Endride

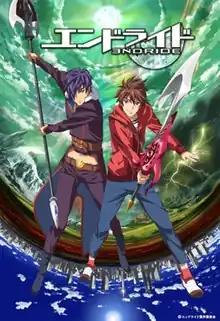
"Endride" key visual

is a Japanese multimedia project that features an anime with the same name and a smartphone game named . The project features the original character designs of Kazushi Hagiwara and Nobuhiro Watsuki. The anime television series by Brain's Base and Lapin Track, directed by Keiji Gotoh and written by Touko Machida aired from April 2, 2016 to September 24, 2016. The smartphone game was released on November 24, 2016.